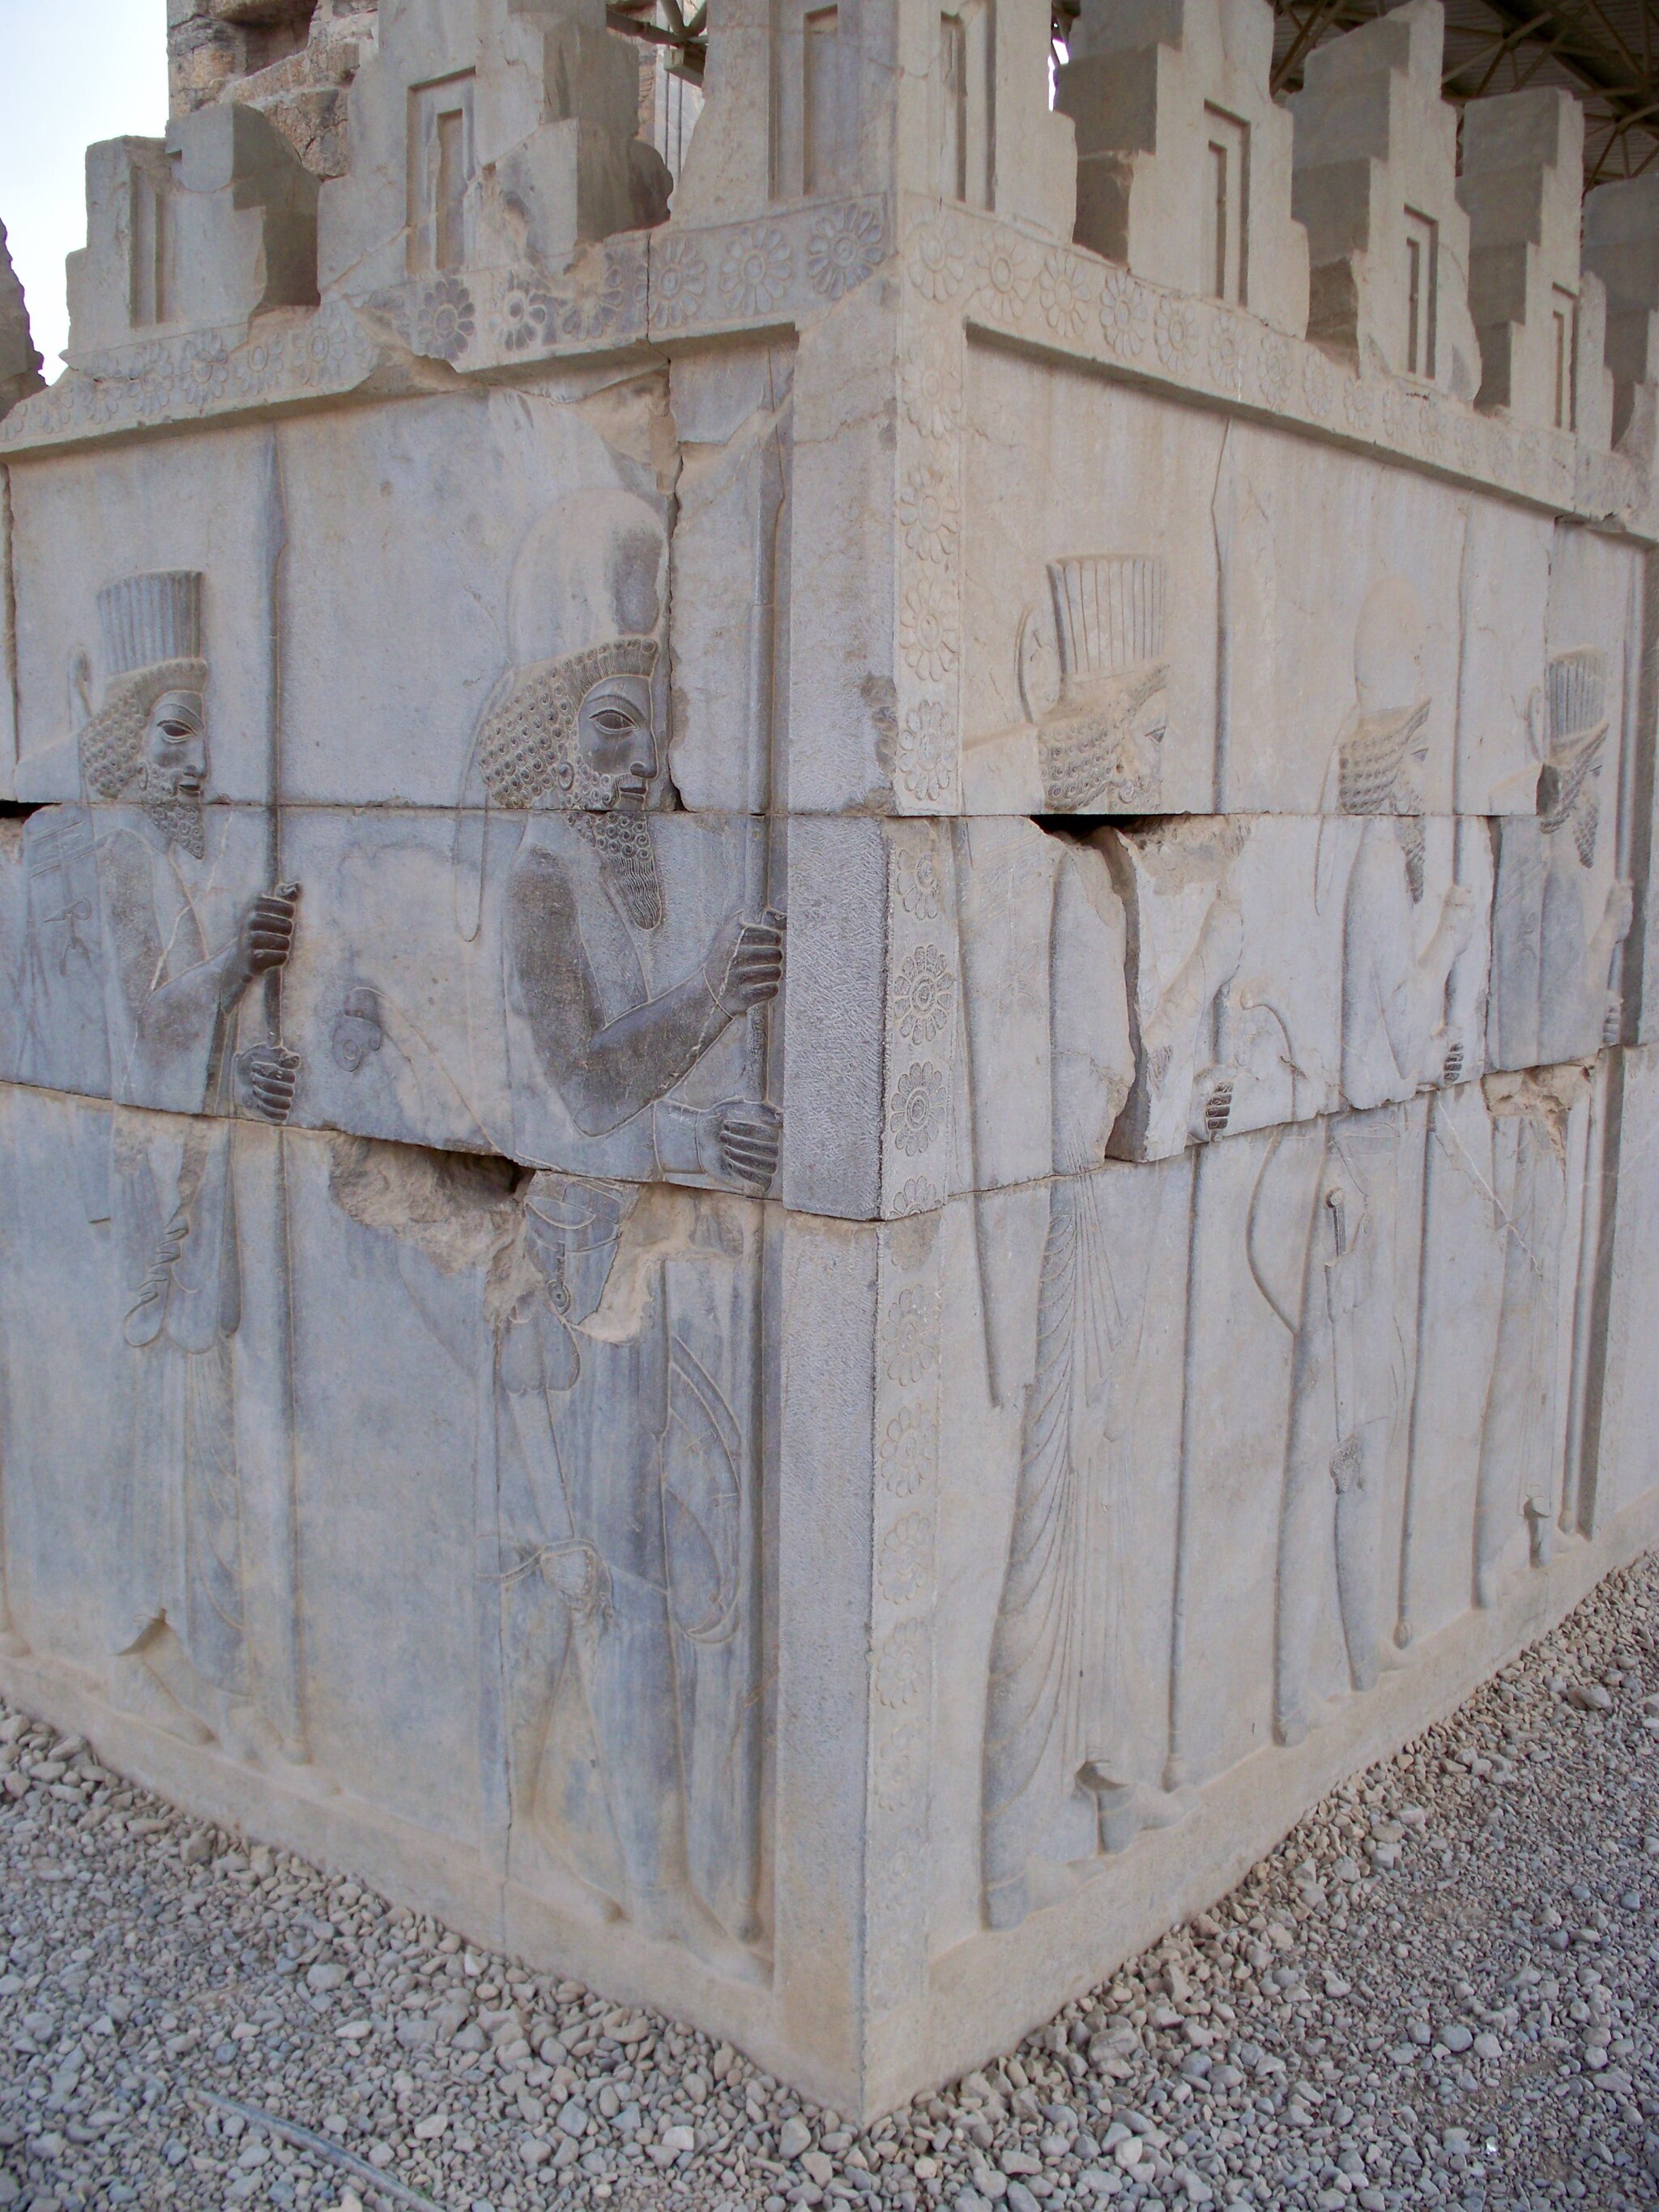
Title: Persepolis, Iran (28189631394)
Description: Are you dreaming of visiting Iran? See Ancient Persepolis? I will be glad to talk about this topic in the messenger www.messenger.com/t/zametki Мечтаешь посетить Иран? Увидеть Древний Персеполис? Буду рад пообщаться на эту тему в мессенжере www.messenger.com/t/zametki
Date: 2008-01-01 12:04
Categories: Reliefs of Achaemenid warriors in Persepolis, Flickr images reviewed by FlickreviewR 2, 2008 in Persepolis, Northern staircase of Tripylon, Photographs by Sasha India